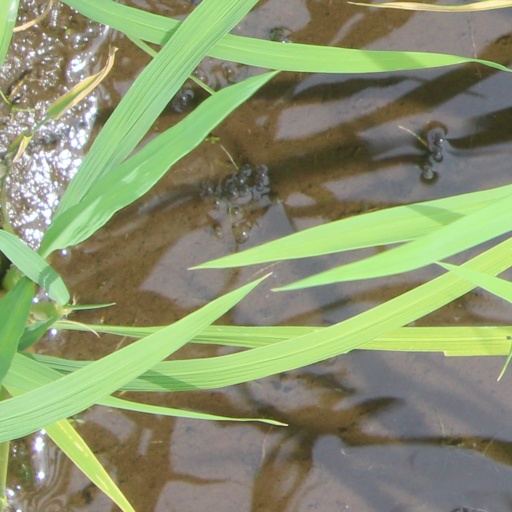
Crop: rice